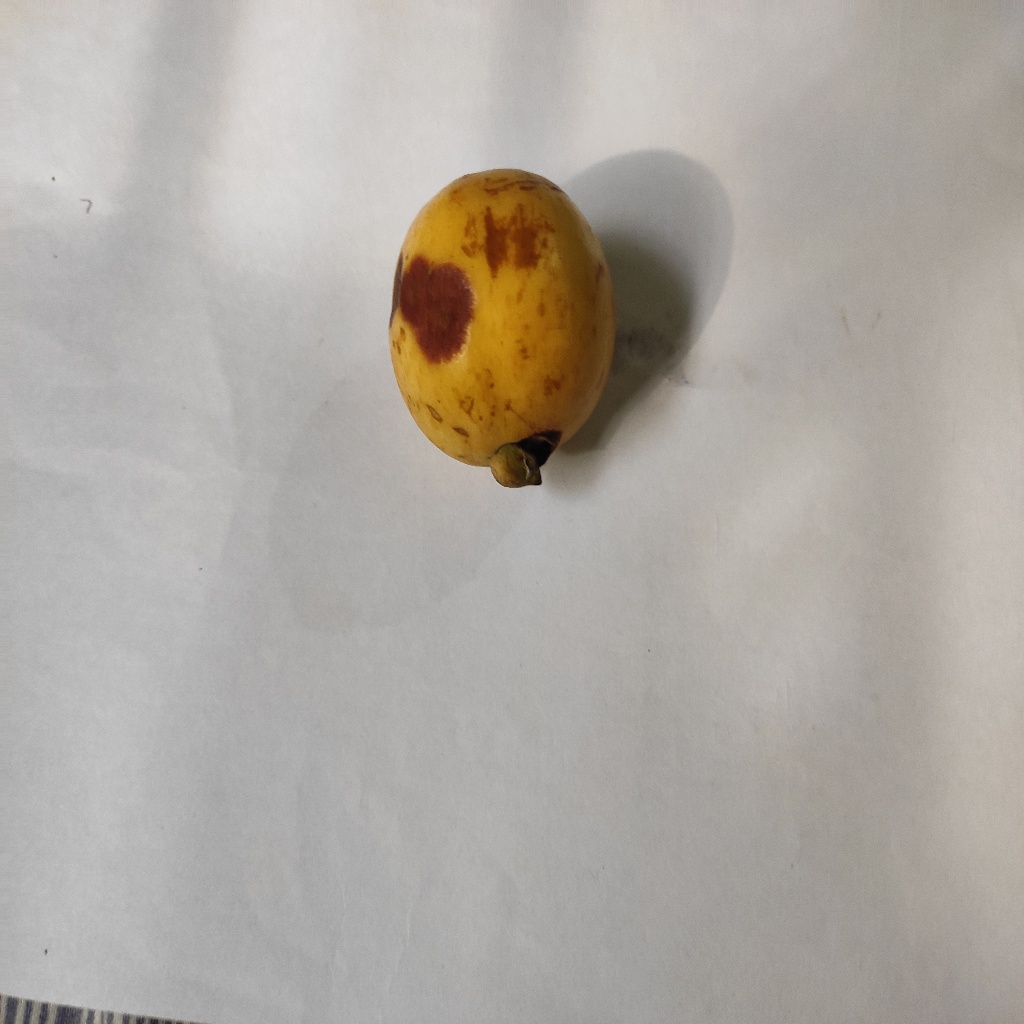
Crop: guava
Quality class: Defect